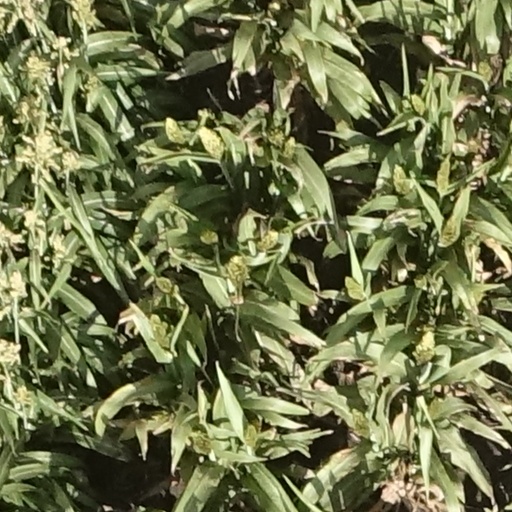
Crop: sorghum